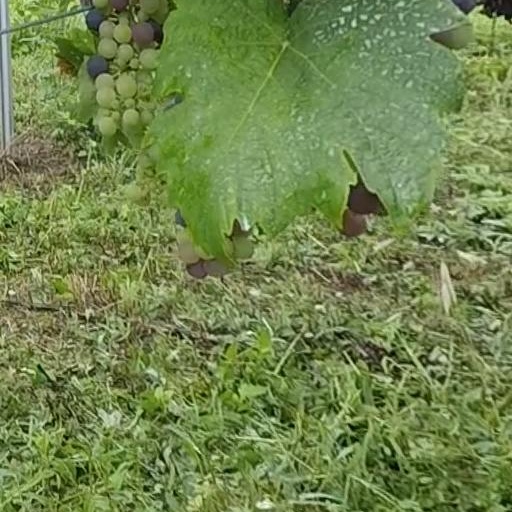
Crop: grape